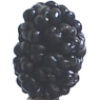
Label: mulberry